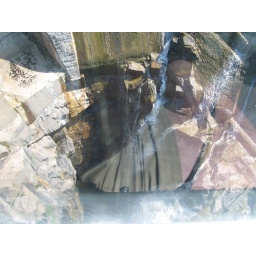
cable car over the river